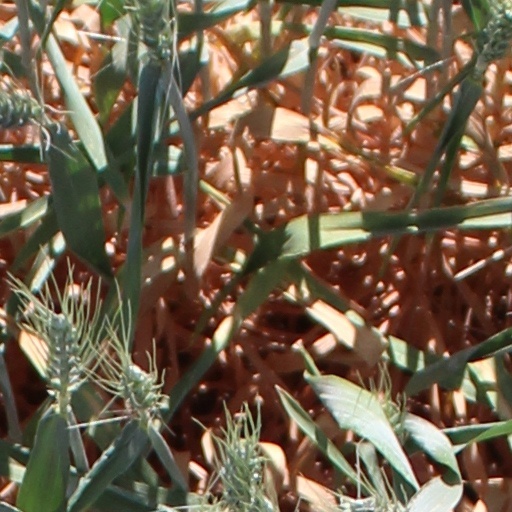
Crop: wheat